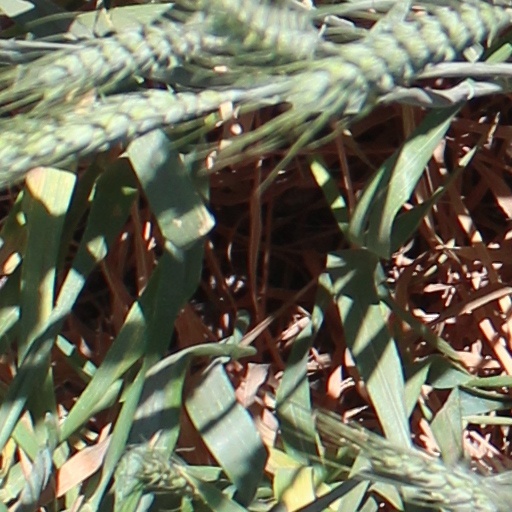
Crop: wheat